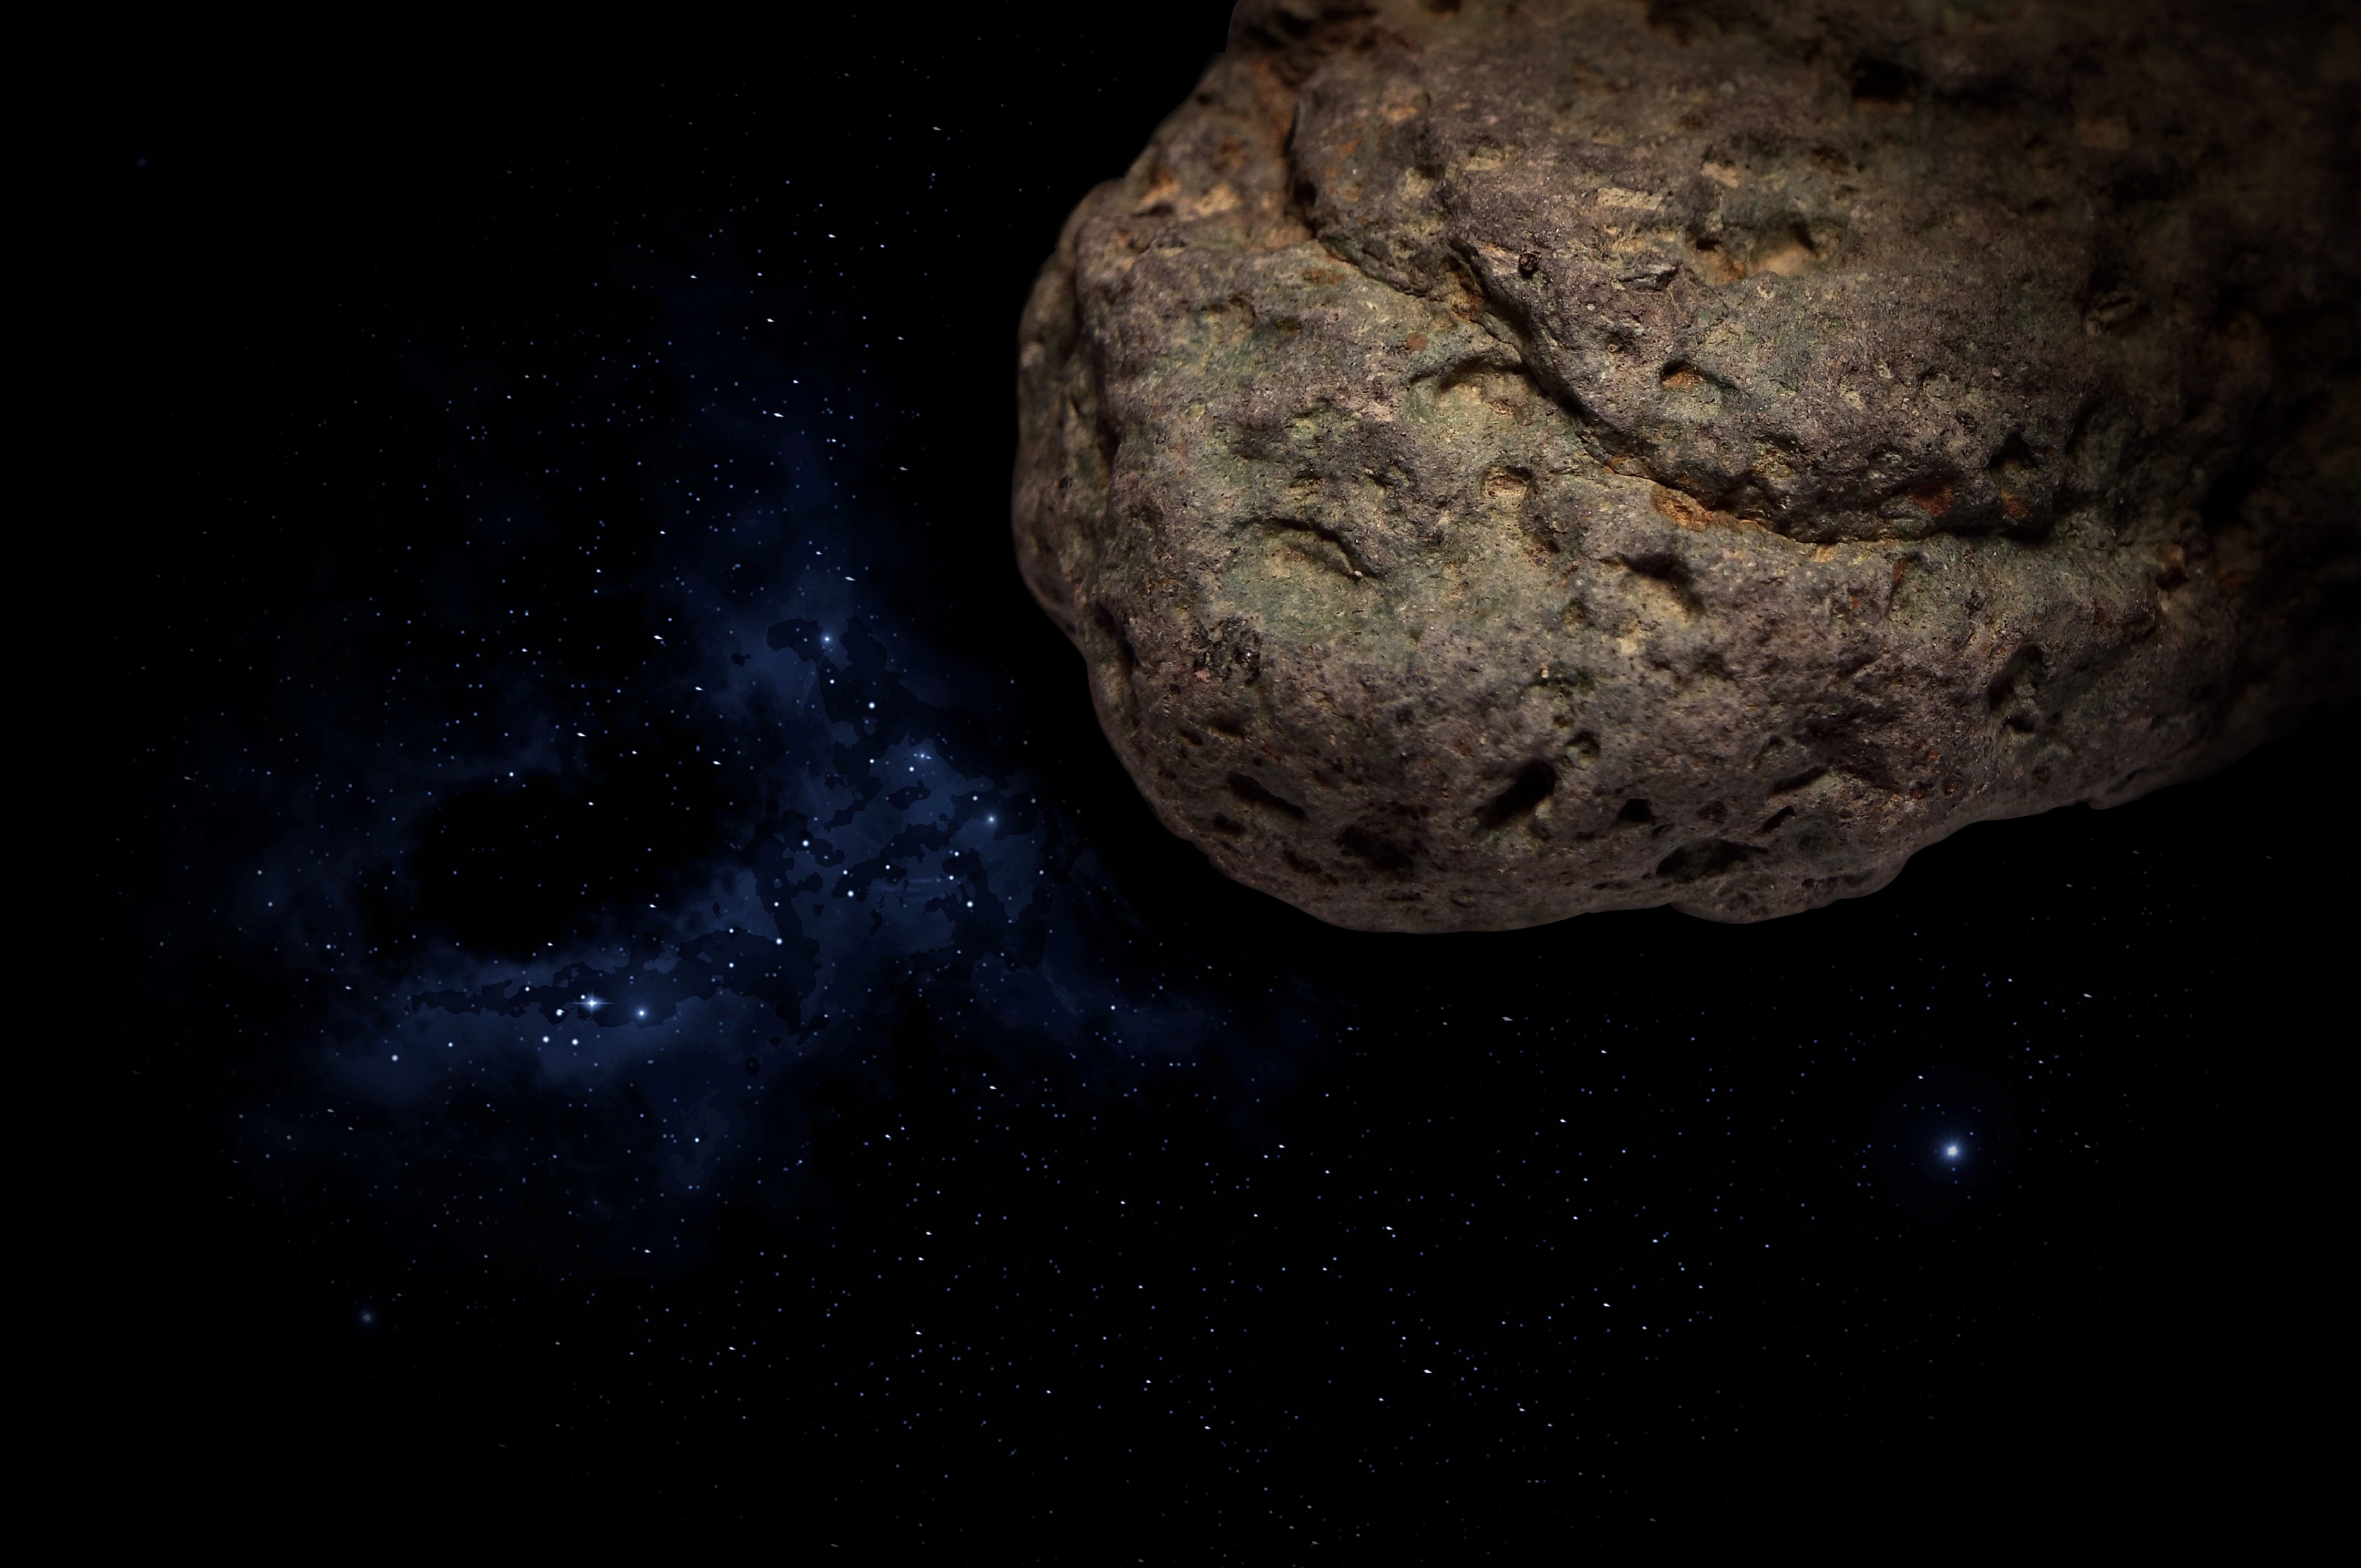
cosmos, atmosphere, stone, blue, outer space, background, astronomy, earth, universe, wallpaper, planet, comet, mineral, asteroid, meteorite, astronomical object, dark space